Egg drop competition

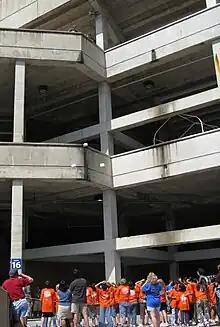
Students await the dropping of an egg as part of a SECME Olympiad at the University of Florida

Often schools work together to make larger competitions that pit more students against each other. One of the larger regional egg drop competitions is the Winston-Salem / Forsyth County Egg Drop Competition that takes place during Engineers Week (late February) each year.